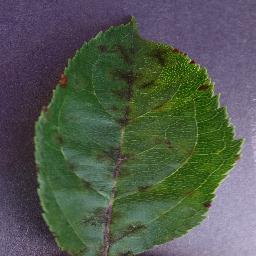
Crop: apple
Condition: scab